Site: brandenburg
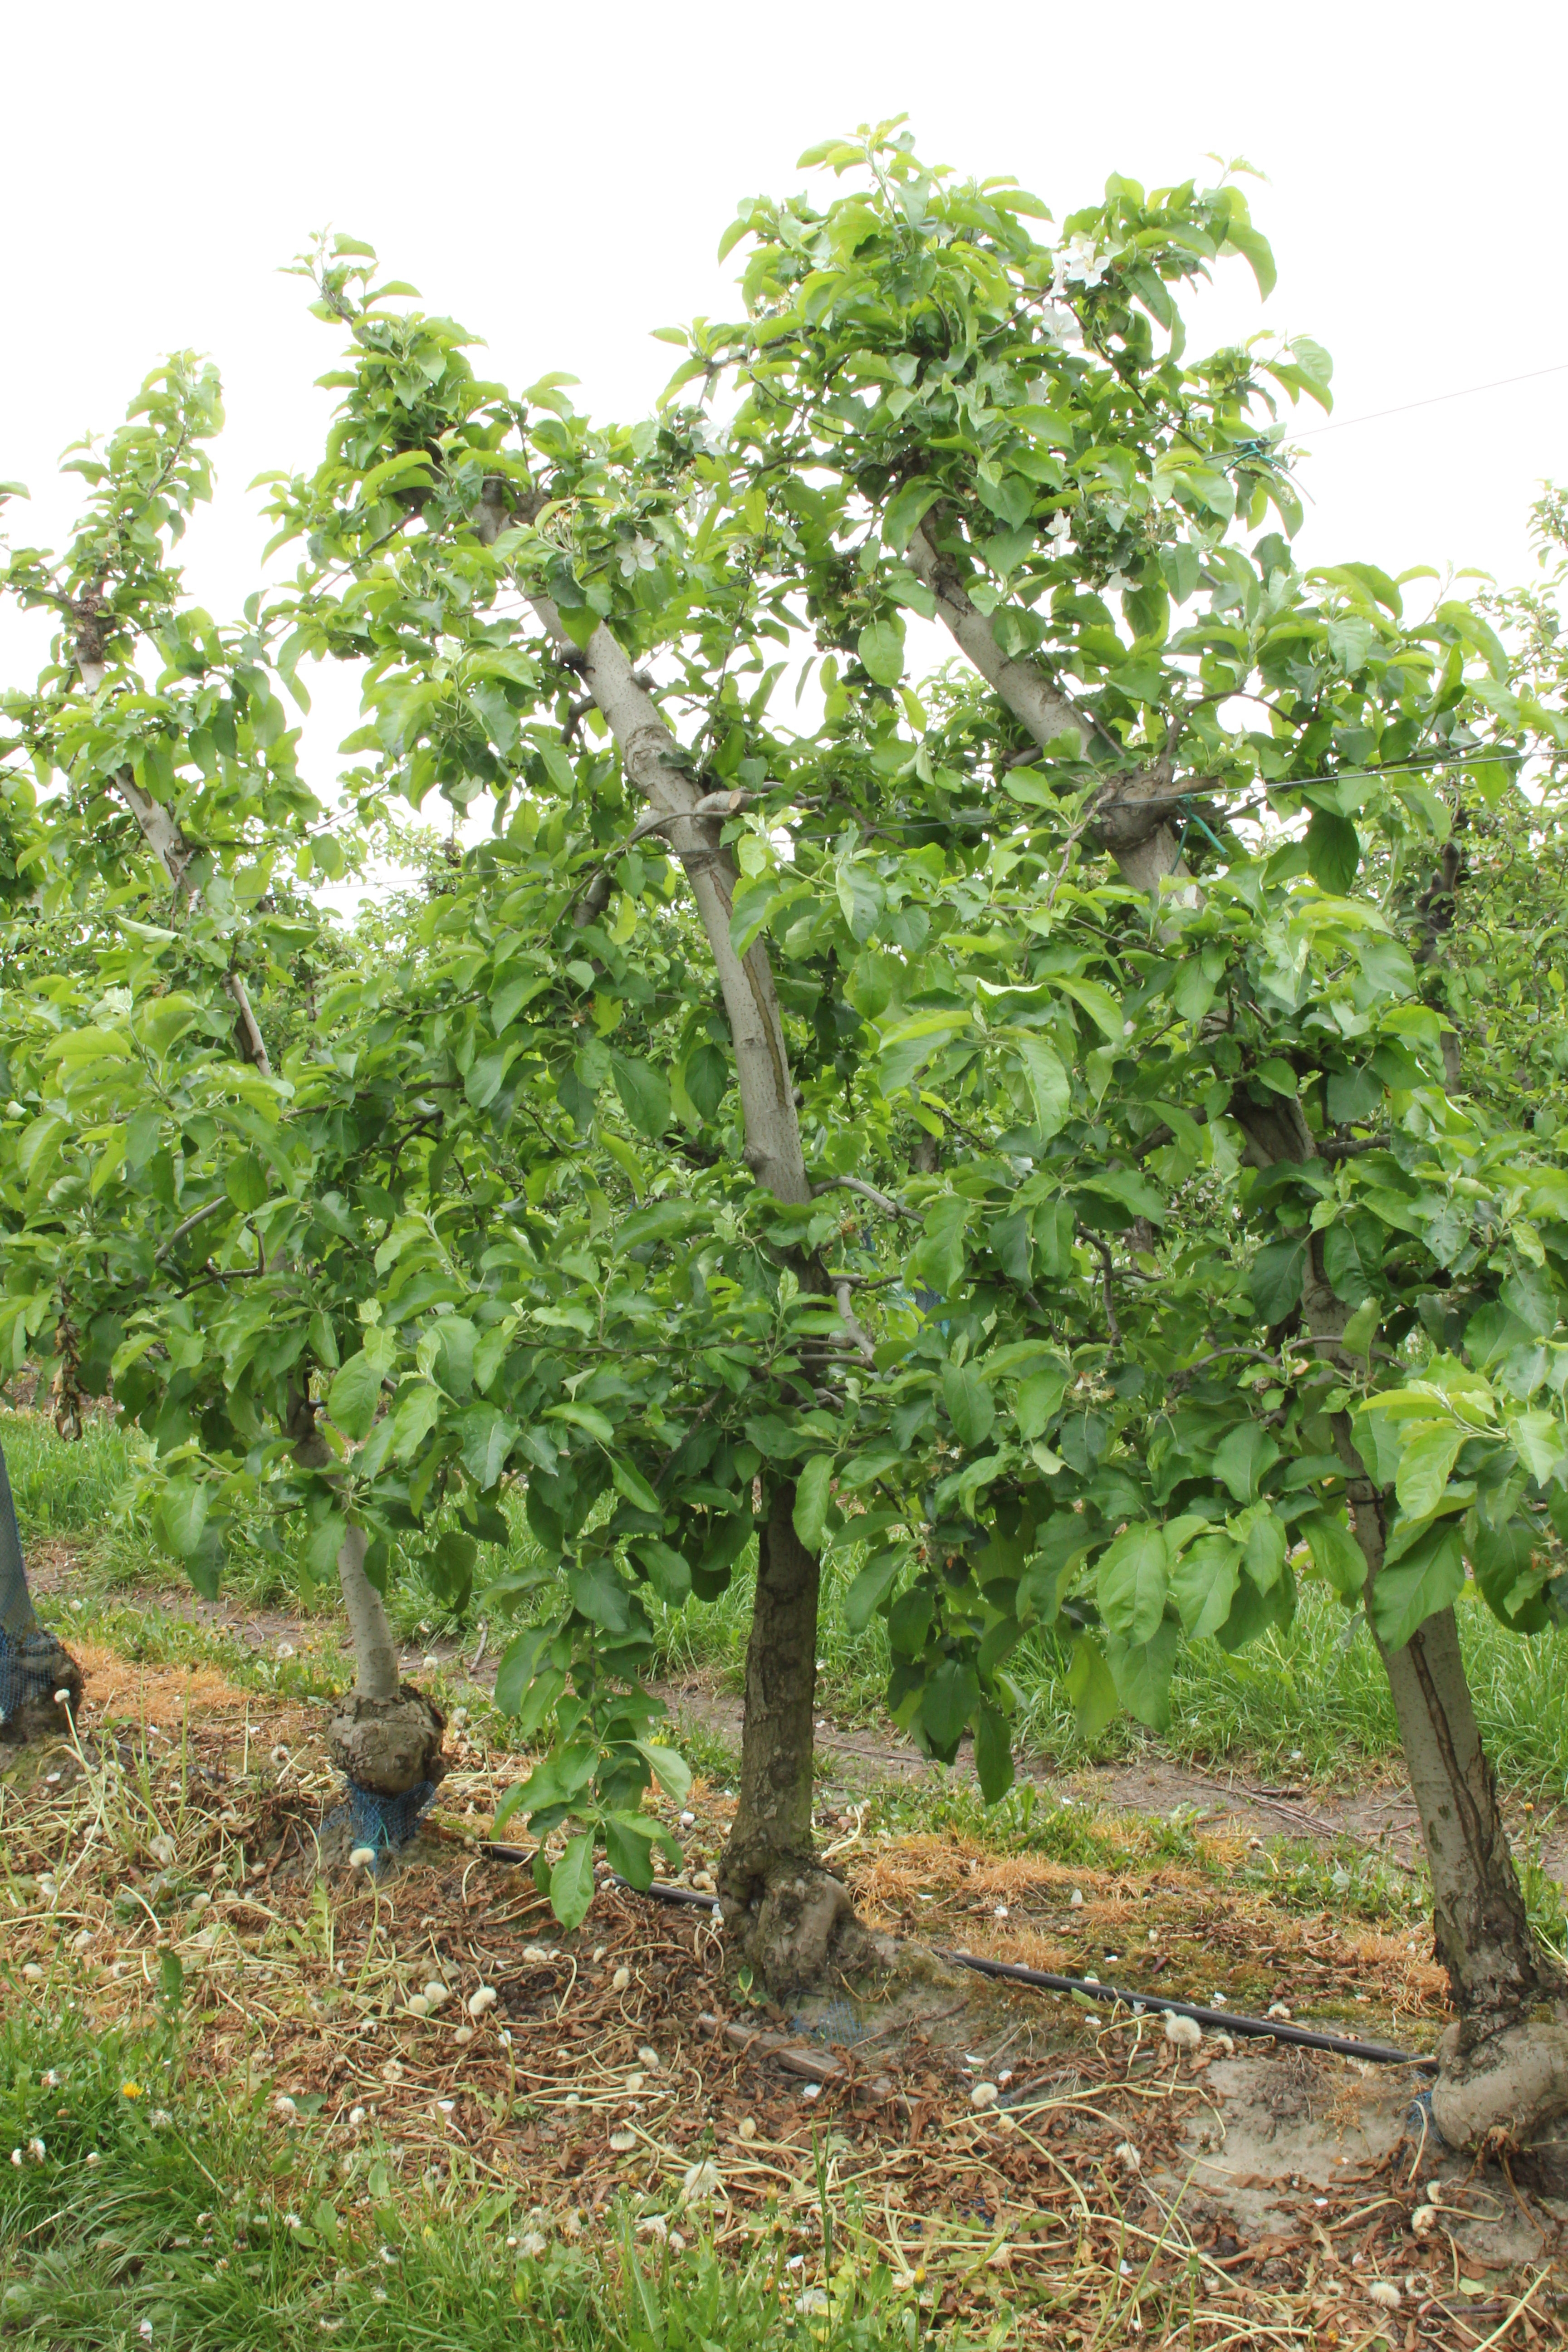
Growth stage (BBCH 67): Flowering